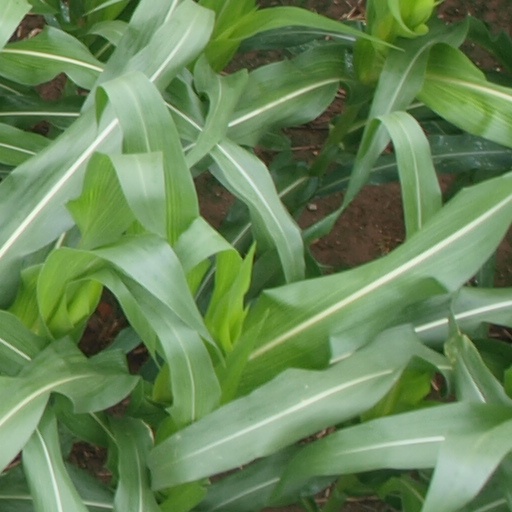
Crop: maize; corn